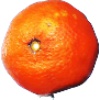
Label: clementine